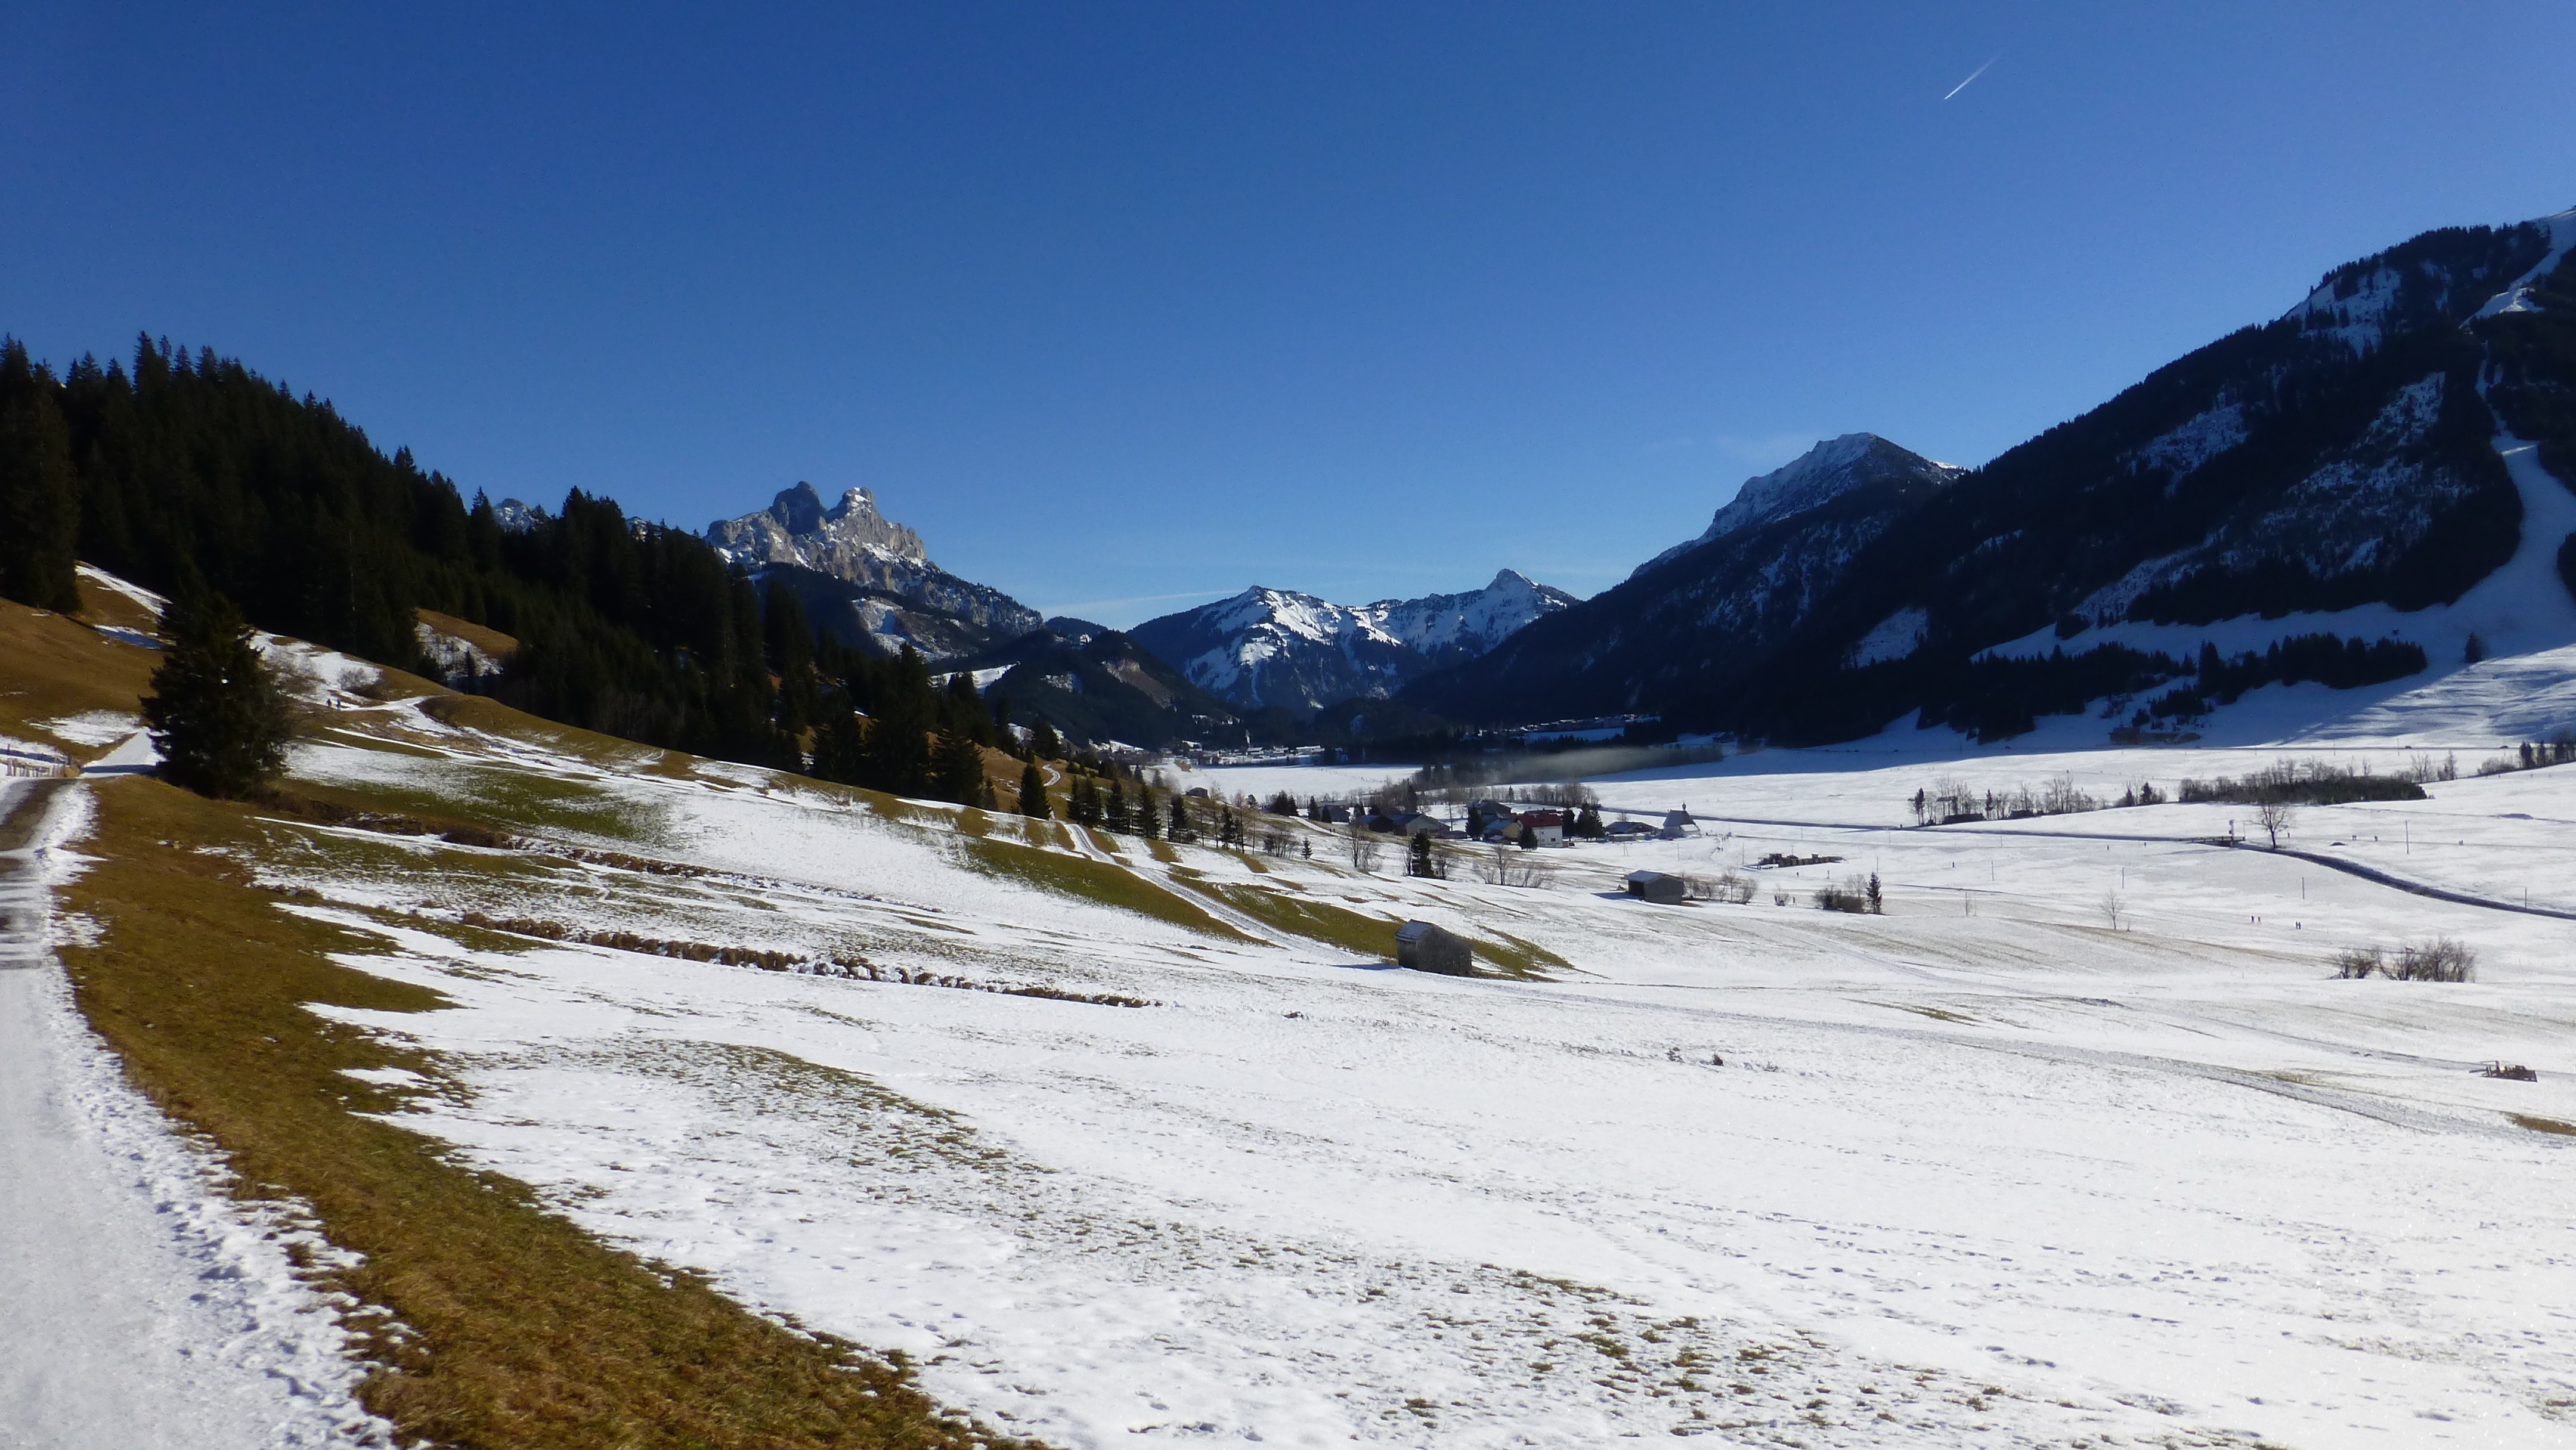
mountain, snow, winter, mountain range, panorama, weather, season, ridge, winter sport, alps, plateau, piste, tyrol, landform, mountain pass, gimpel, tannheimertal, red fl h, mountainous landforms, geological phenomenon